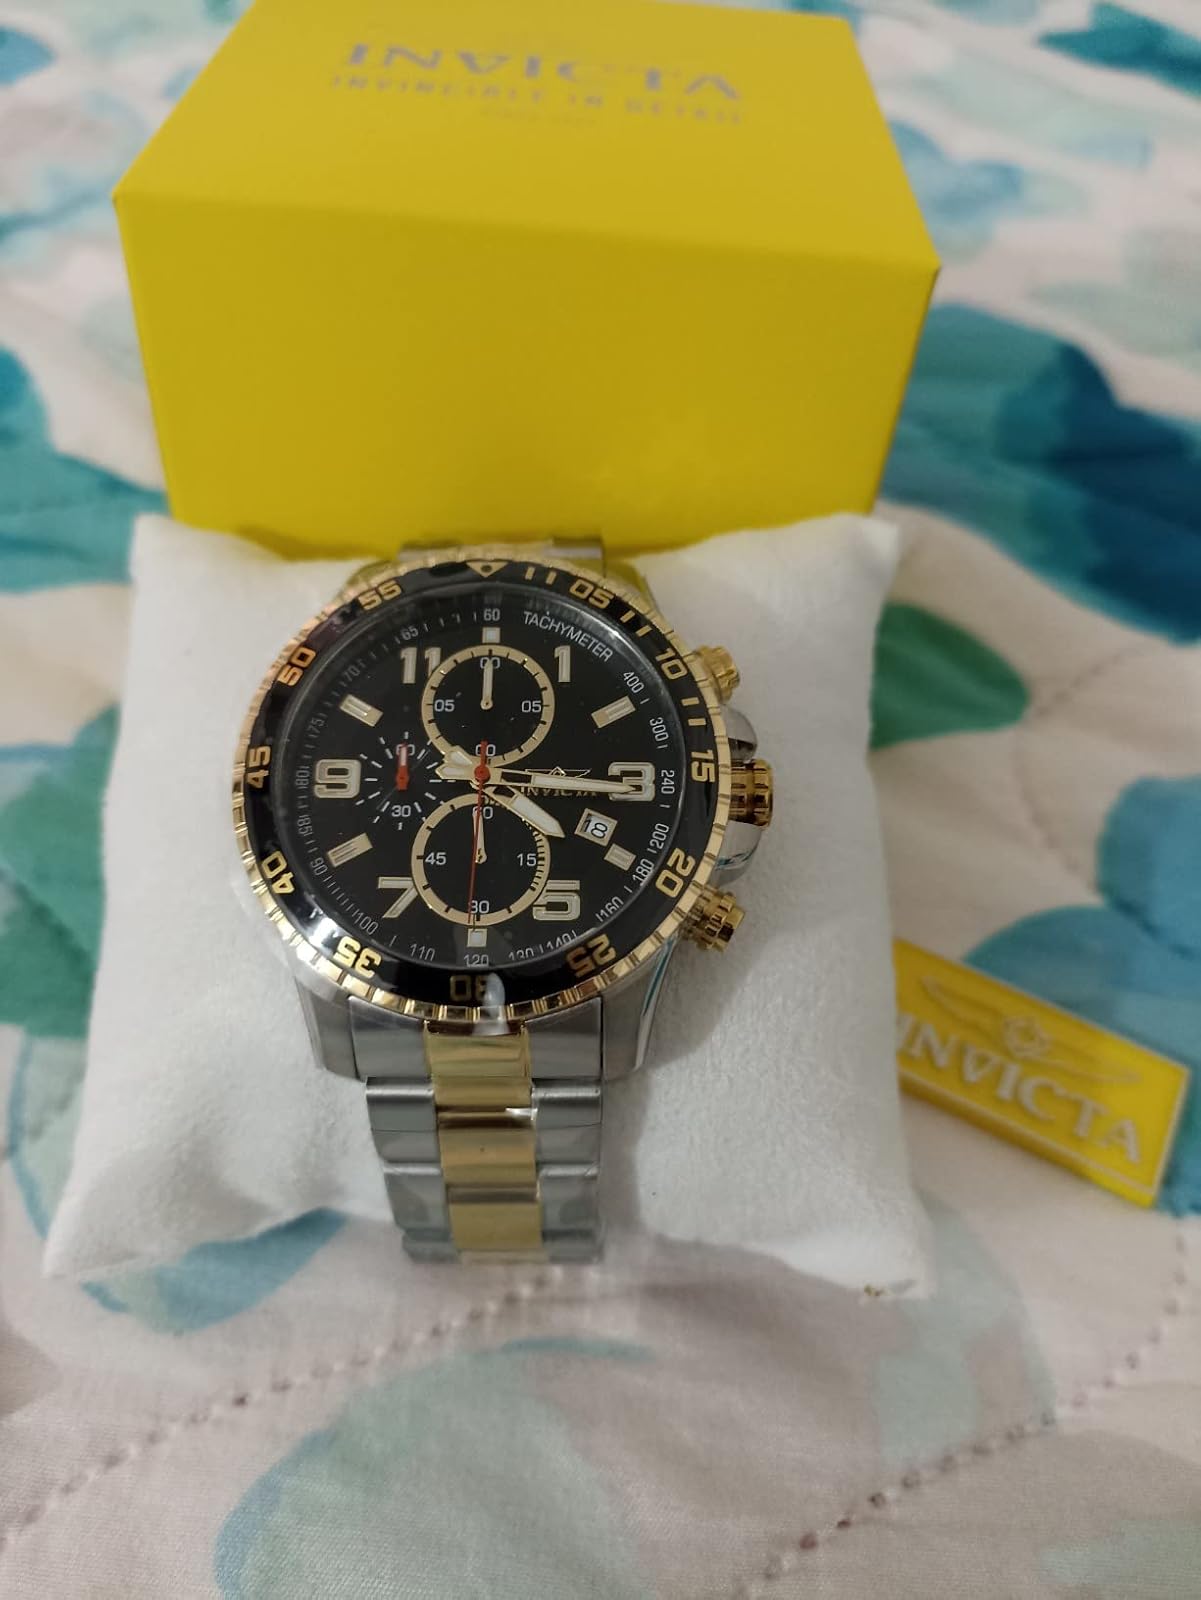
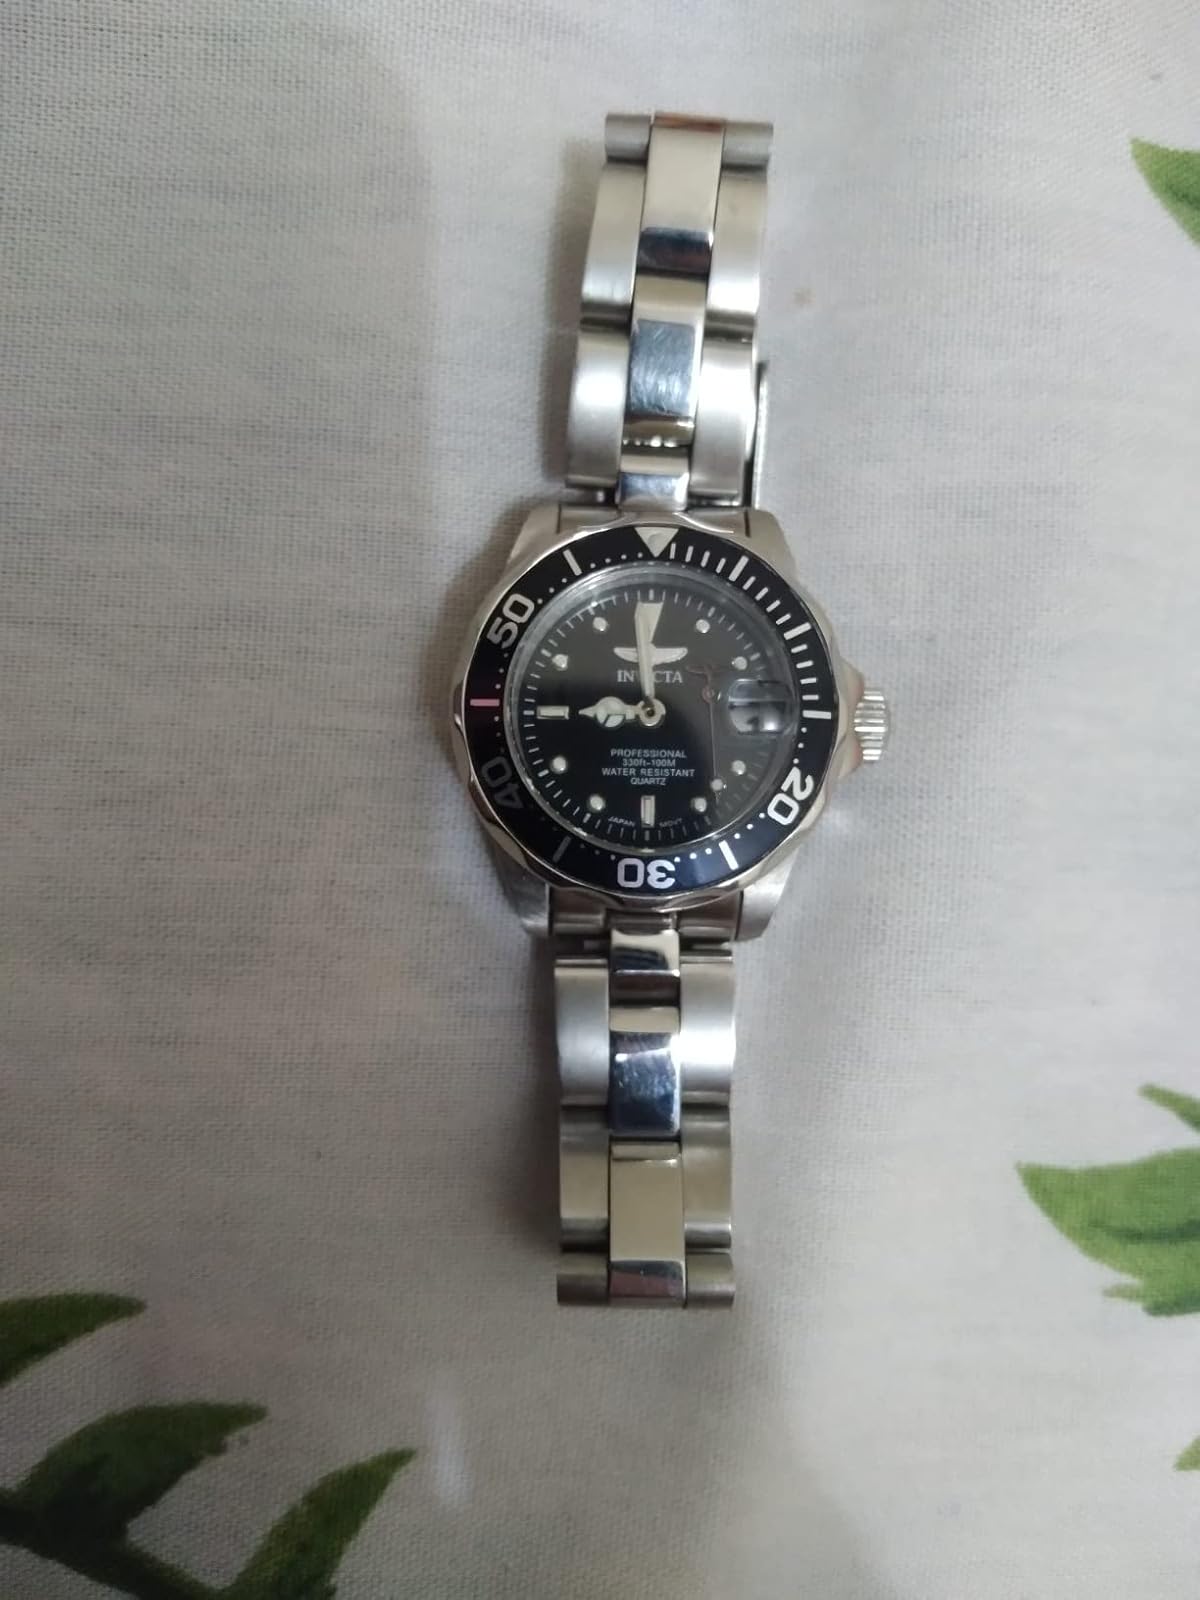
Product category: accessories_watch
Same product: no